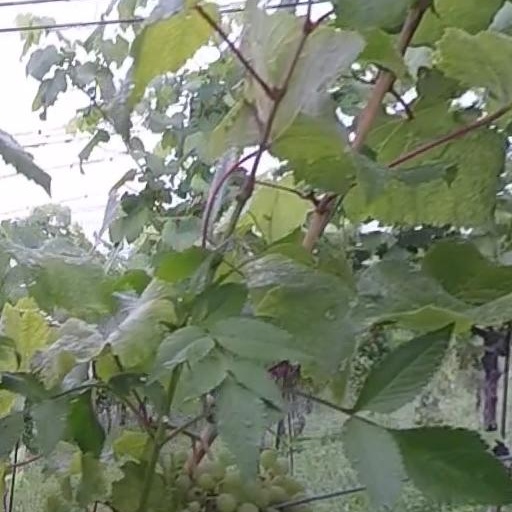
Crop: grape